The Deadwood Coach

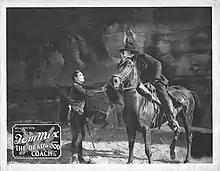
Lobby card

The Deadwood Coach is a 1924 American silent Western film written and directed by Lynn Reynolds. It is based on the 1908 novel "The Orphan" by Clarence E. Mulford. The film stars Tom Mix, George Bancroft, Doris May, Lucien Littlefield, Frank Coffyn, and Jane Keckley. The film was released on December 7, 1924, by Fox Film Corporation.